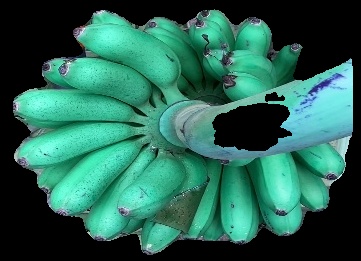
Variety: rasbale
Grade: grade1